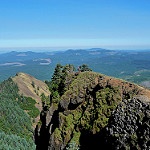
Label: mountain